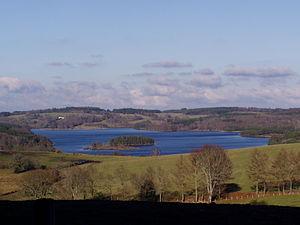
Lac de Lavaud-Gelade sur le plateau de Millevaches dans le département de la Creuse
Gentioux-Pigerolles [ ʒãsju piʒəʁɔl] est une commune française située dans le département de la Creuse en région Nouvelle-Aquitaine. Sous l'Ancien Régime, le village appartenait au comté de la Marche.
Le lac de Lavaud-Gelade, ou de Lavaud Gelade, ou de la Vaud Gelade, est un lac artificiel français situé en région Nouvelle-Aquitaine dans le département de la Creuse, sur les communes de Royère-de-Vassivière et Saint-Marc-à-Loubaud. Il est alimenté par le Thaurion.
Le Limousin est une ancienne région administrative, issue d'une région historique et culturelle française et qui était composée des trois départements de la Corrèze, de la Creuse et de la Haute-Vienne. Elle est située en totalité dans la partie nord-ouest du Massif central. Ses habitants sont appelés les Limousins. En limousin elle se nomme Lemosin.
Le Taurion ou Thaurion est une rivière française, qui traverse les départements de la Creuse et de la Haute-Vienne, en région Nouvelle-Aquitaine. C'est un affluent de la Vienne en rive droite, donc un sous-affluent de la Loire.